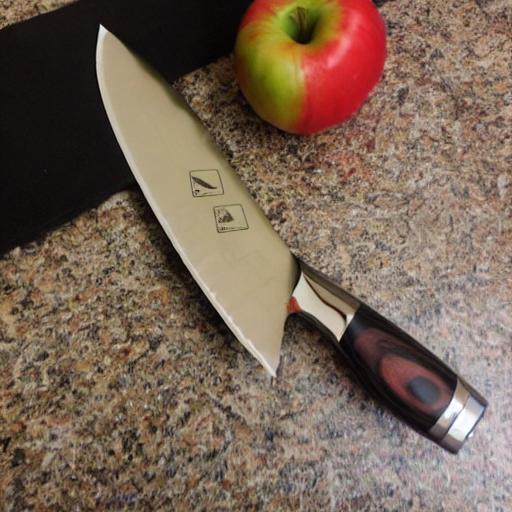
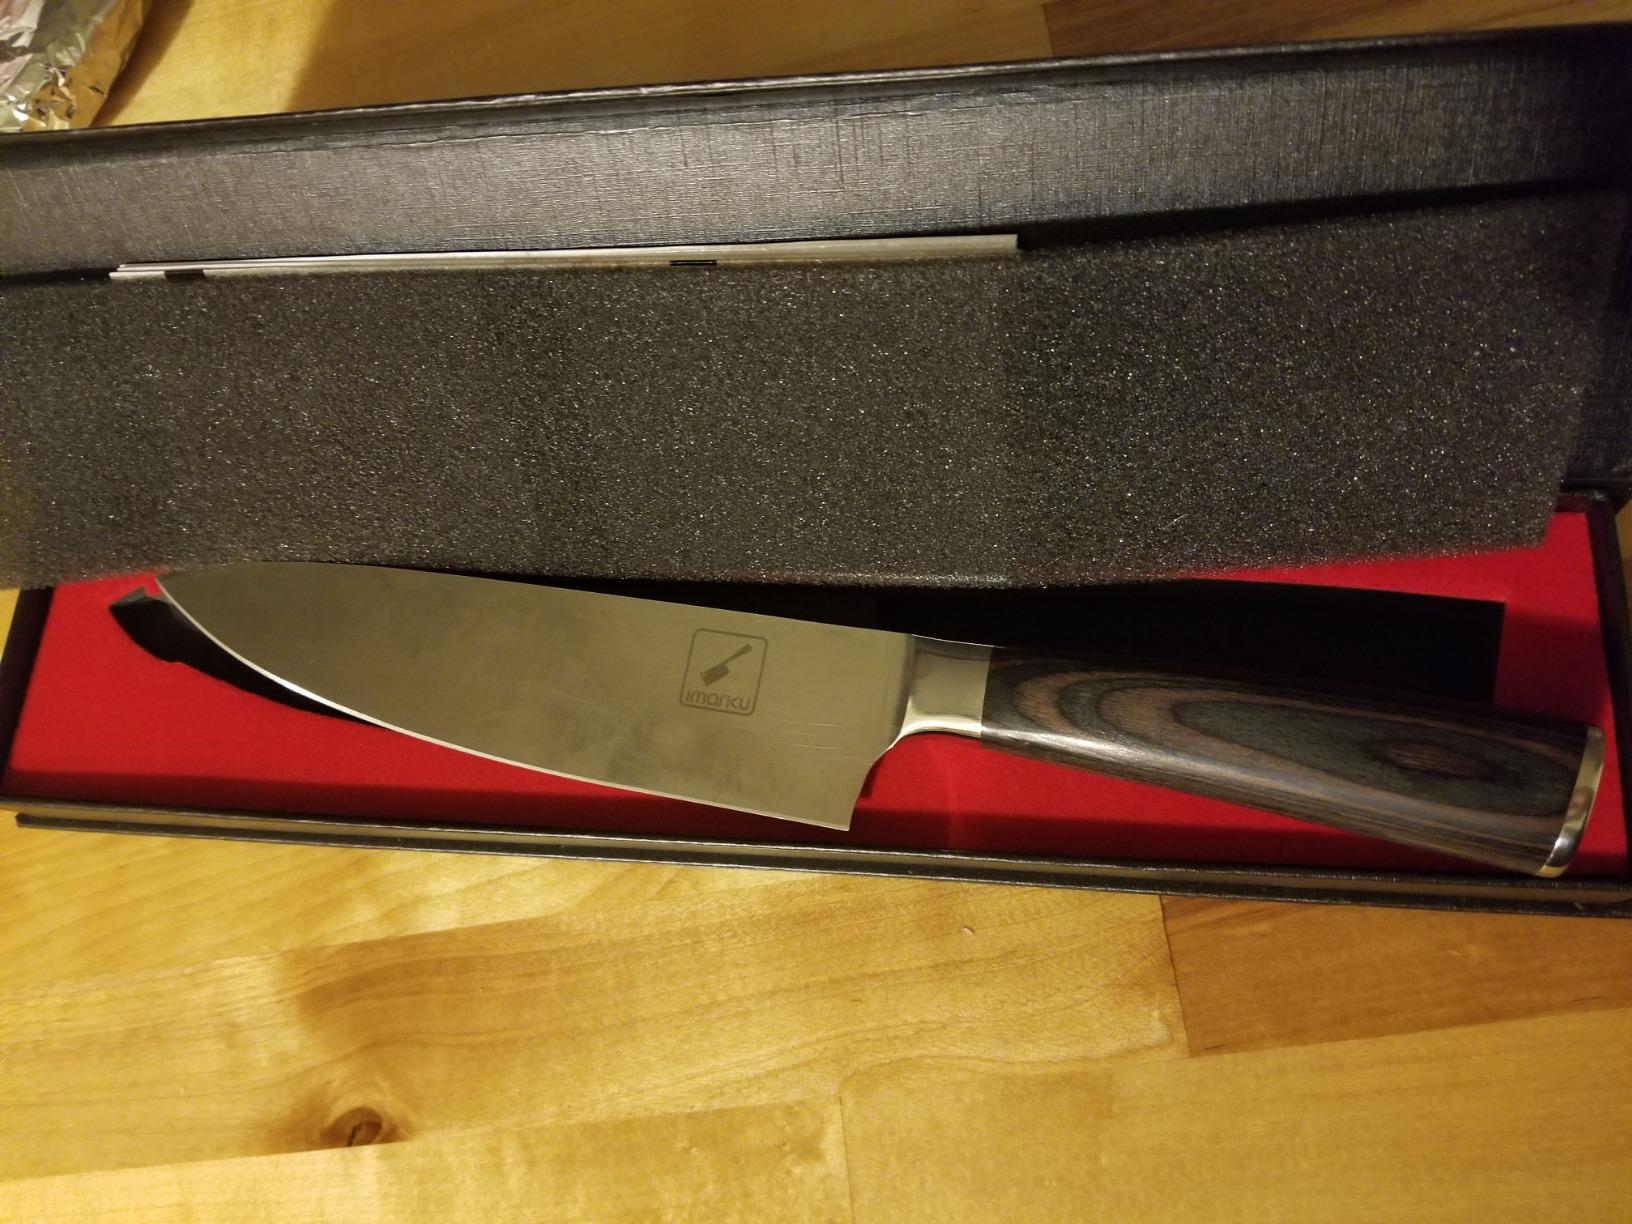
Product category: items_knife
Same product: no